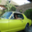
Label: automobile